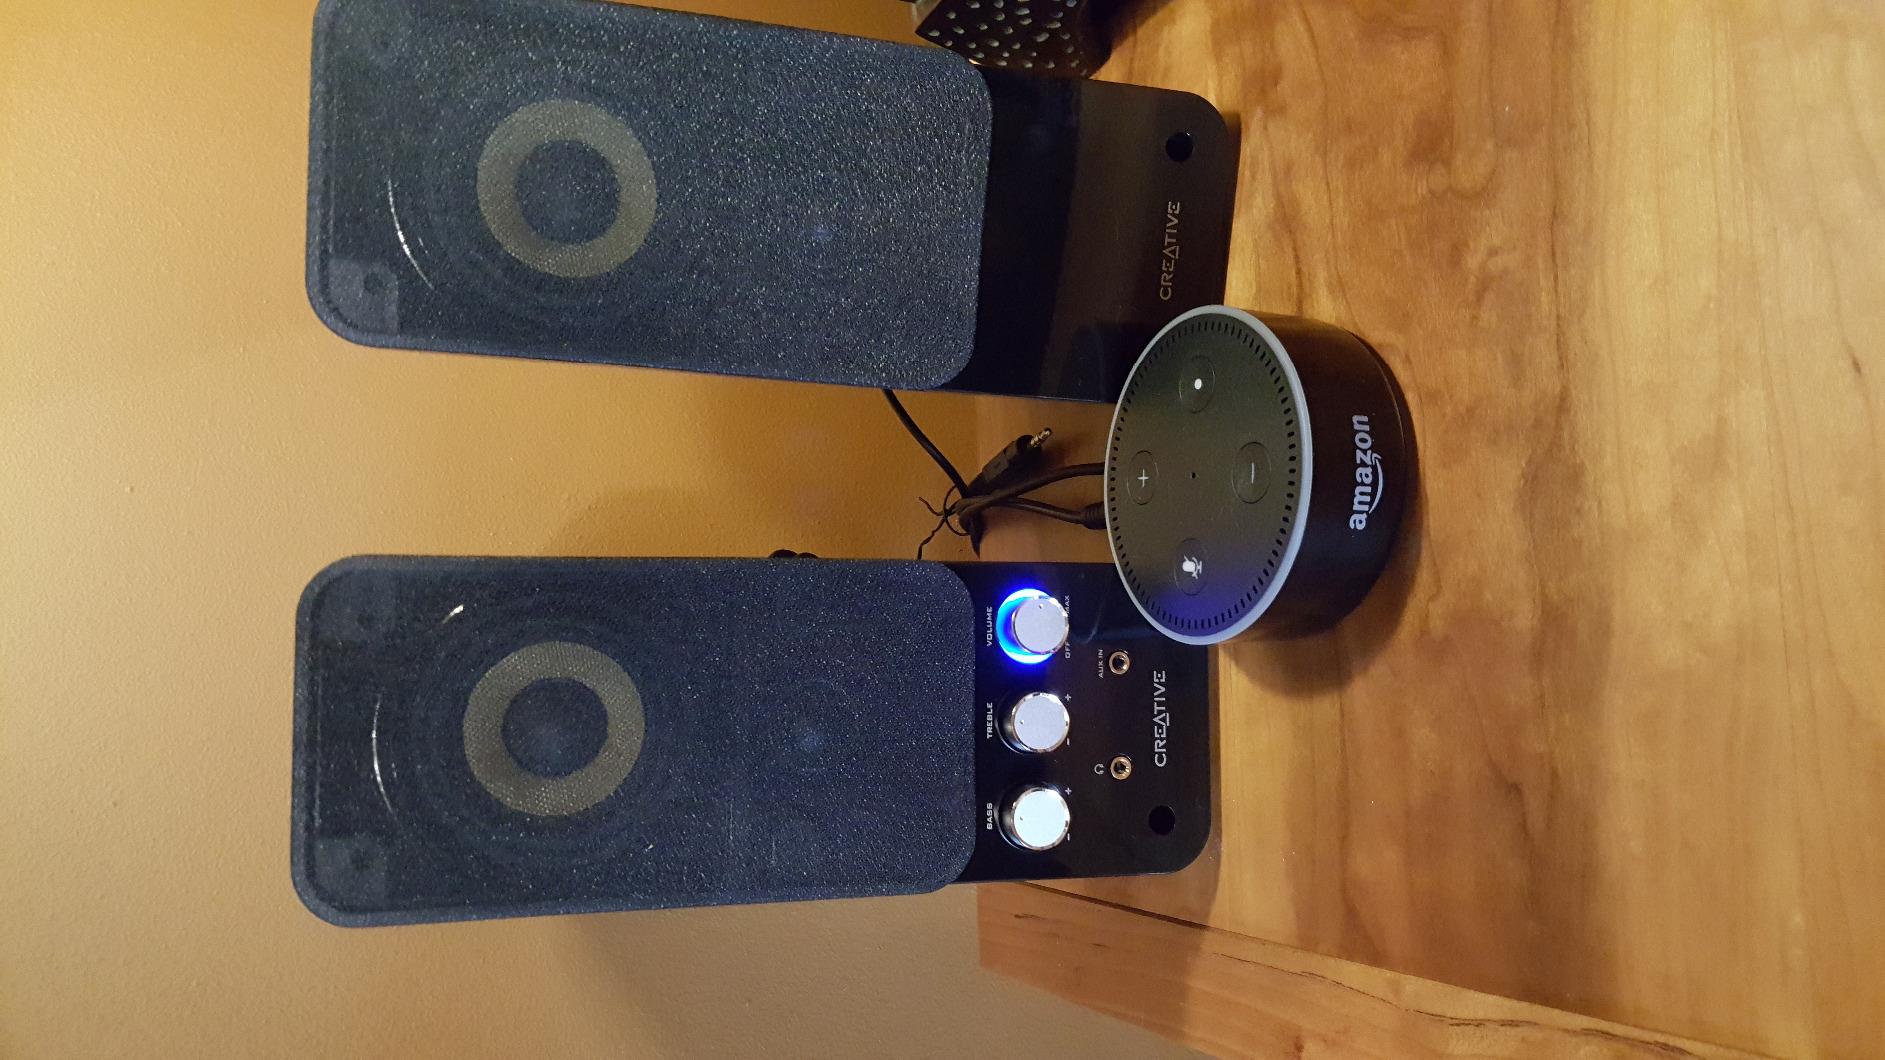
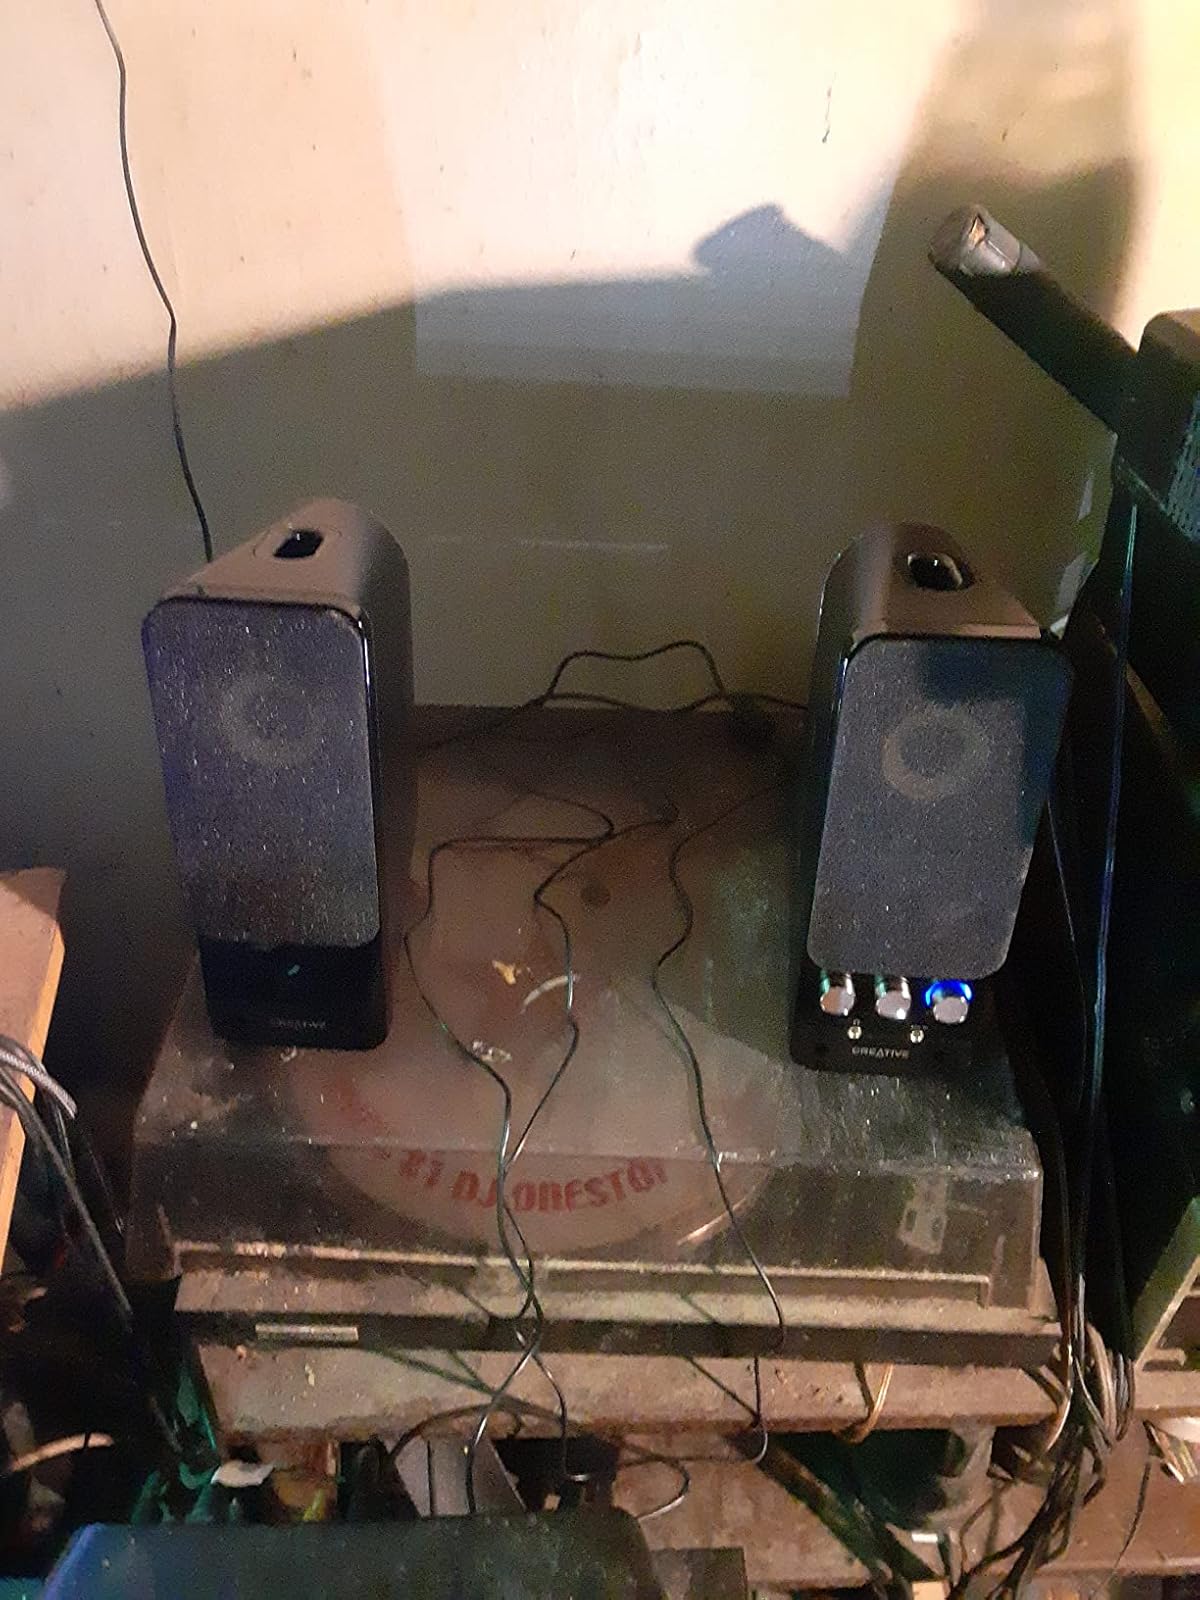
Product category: speaker
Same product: yes